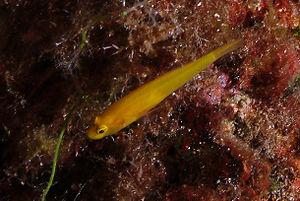
Voici une liste des espèces de poissons rencontrés dans la mer Méditerranée.
En ichtyologie, l'appellation Gobie doré peut désigner deux espèces de poissons du genre Gobius :
En ichtyologie, l'appellation Gobie jaune peut désigner trois espèces de poissons de la famille des Gobiidae :